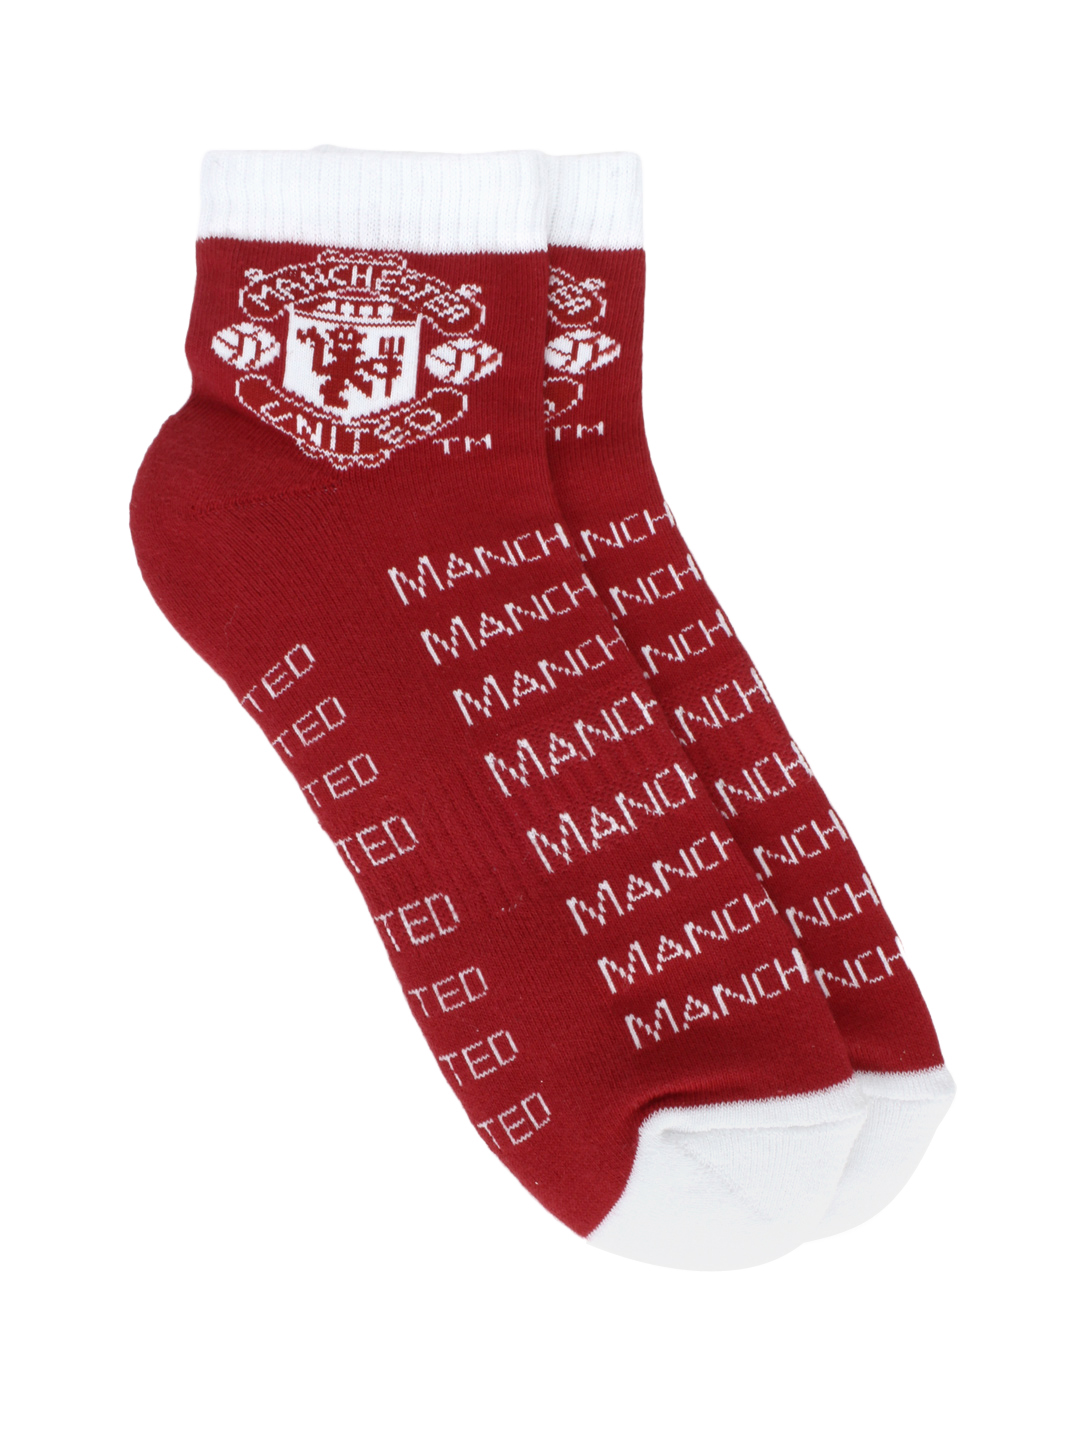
Manchester United Men Red Socks
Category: Accessories / Socks / Socks
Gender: Men
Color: Red
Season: Summer 2012
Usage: Casual